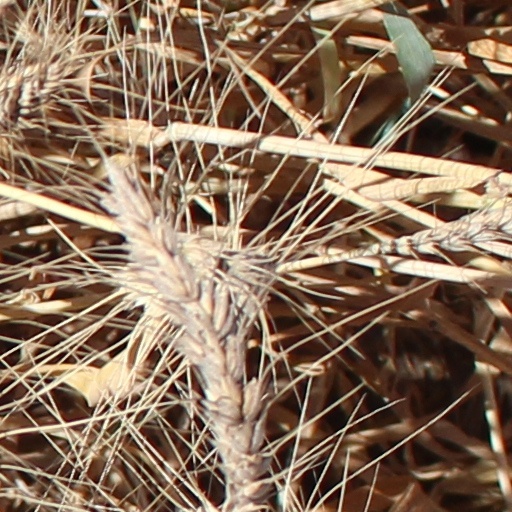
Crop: wheat